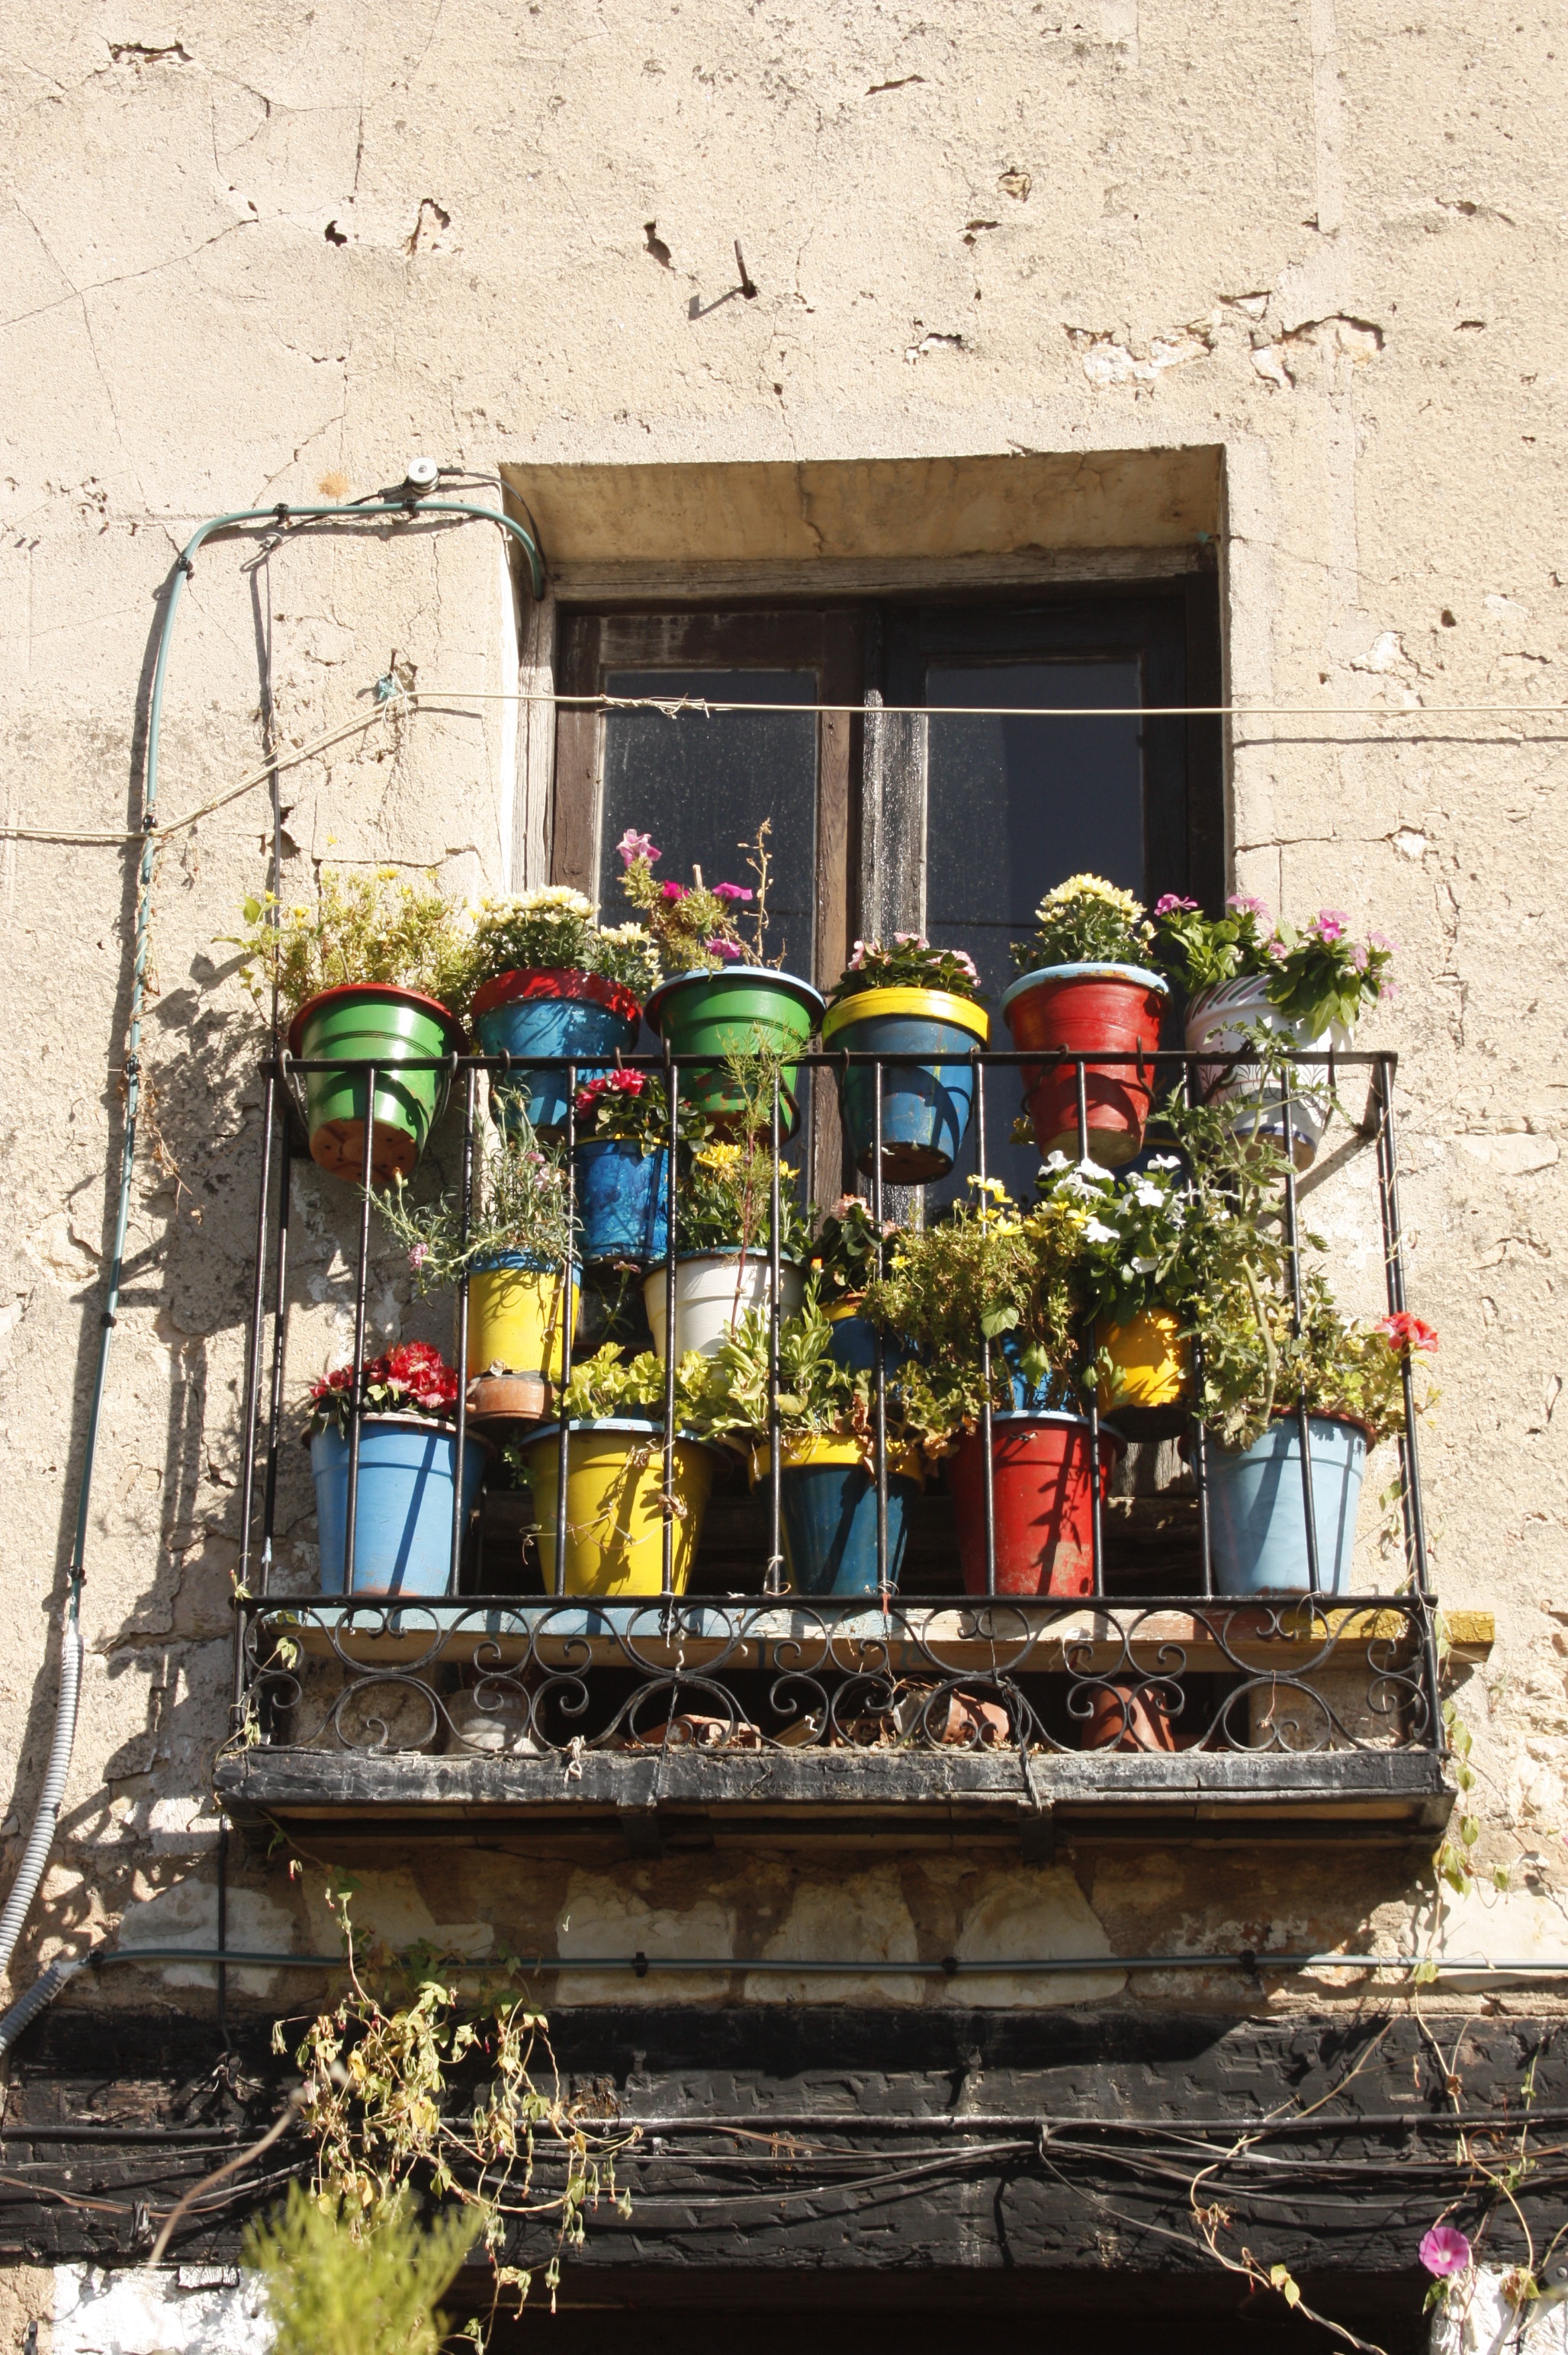
balcony, flowers, colors, pots, urban area